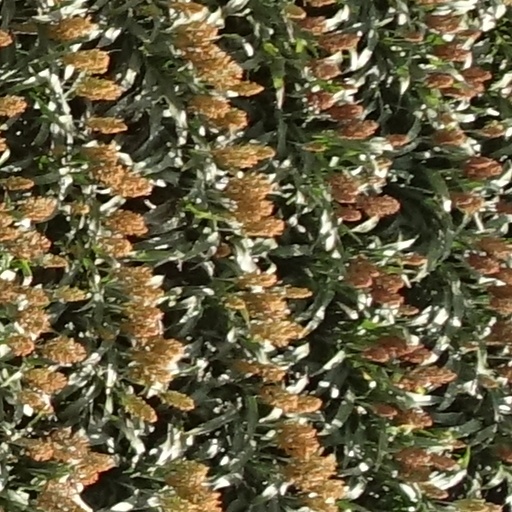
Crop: sorghum